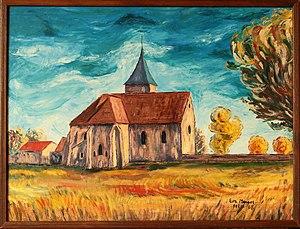
Peinture de l'Eglise Notre-Dame de l’Assomption d’Esmans - France - Seine et Marne par la peintre norvégienne Eva Margot en 1968
Esmans est une commune française située dans le département de Seine-et-Marne en région Île-de-France.